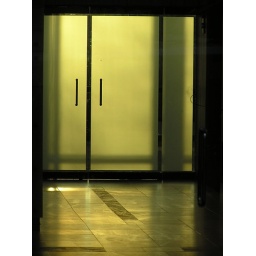
Sunshine streaming through a set of doors in my office building. Around 7:30 am.